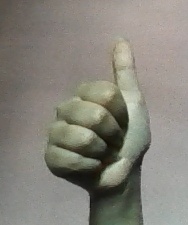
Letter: aleff